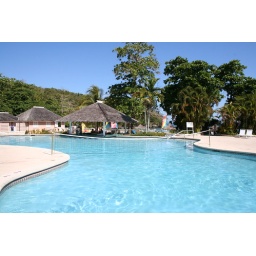
Swim up bar in the distance ... good pina colada's and banana daiquiri's.